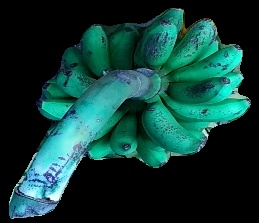
Variety: rasbale
Grade: grade3